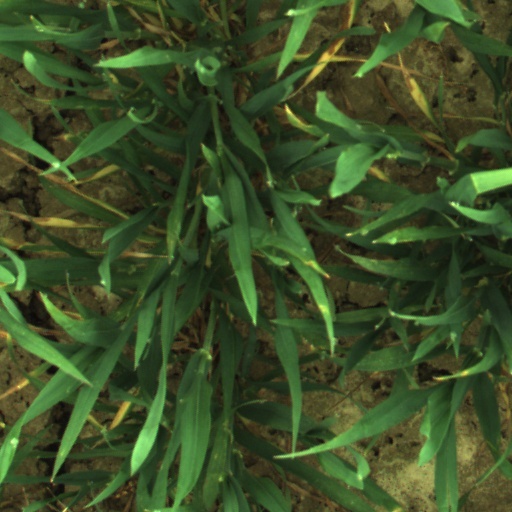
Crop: wheat